Baptists in Germany

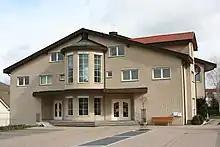
Evangeliumschristen-Baptisten chapel

Baptists in Germany can be documented as having existed since 1834, the year in which the first congregation was formed by Johann Gerhard Oncken, Barnas Sears and others, in Hamburg that became the nucleus of the Baptist movement in continental Europe. Together with Oncken, Gottfried Wilhelm Lehmann and Julius Köbner formed the "Baptist cloverleaf" of Germany, having a great impact on the movement. Most German Baptists belong to the Union of Evangelical Free Churches, which is part of the Baptist World Alliance through the European Baptist Federation. Other German Baptist congregations, some with Russian-German roots, joined together in new unions beginning in the 1980s. In addition, other smaller congregational networks and a number of so-called free Baptist congregations emerged.